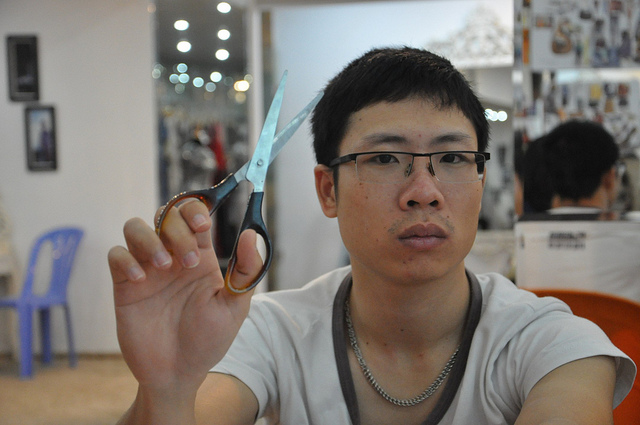
user: Given an image and a question. Answer the question in a short answer. Question: How can these scissors be a danger? Short Answer:
assistant: stab